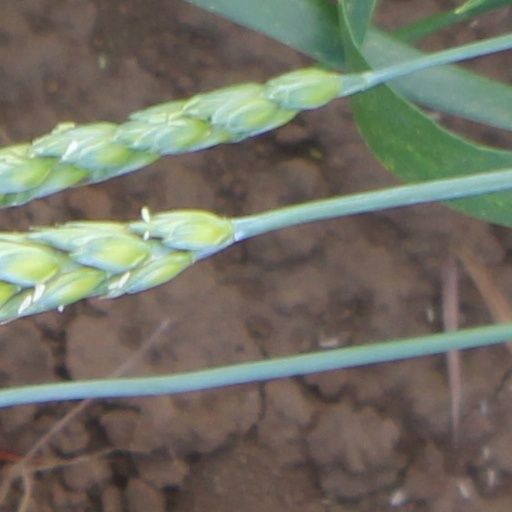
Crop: wheat